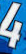
Number: 4